Bruins–Canadiens rivalry

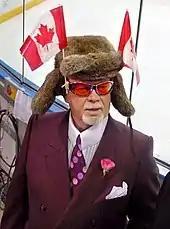
Don Cherry

The mid-1970s Montreal Canadiens, coached by Scotty Bowman, had become one of the most dominant NHL dynasties of all time, with Guy Lafleur succeeding an often-injured Bobby Orr as the game's preeminent superstar. Their main opponents in the 1976–79 playoffs were the Boston Bruins, who due to the departure of Orr and Phil Esposito were rebuilt into the "Lunch Pail Athletic Club", with head coach Don Cherry encouraging physical play and balance over brilliance. The 1977 Finals saw the Habs sweep the Bruins in four games. During the 1978 Finals, which the Habs won in six games, rough tactics were used against Lafleur, whose head was swathed in bandages at the end of the 1978 series after repeated high-sticking from Bruins players. Scotty Bowman later accused Bruins star defenceman Brad Park of being a "sneaky dirty player" during the 1978 Finals.